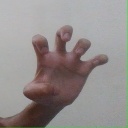
अक्षर: झ